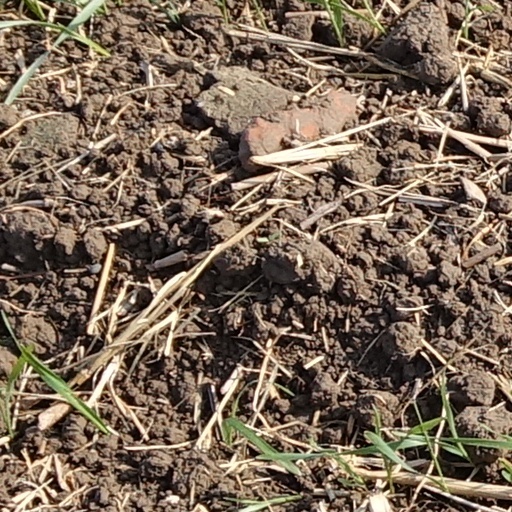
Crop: wheat